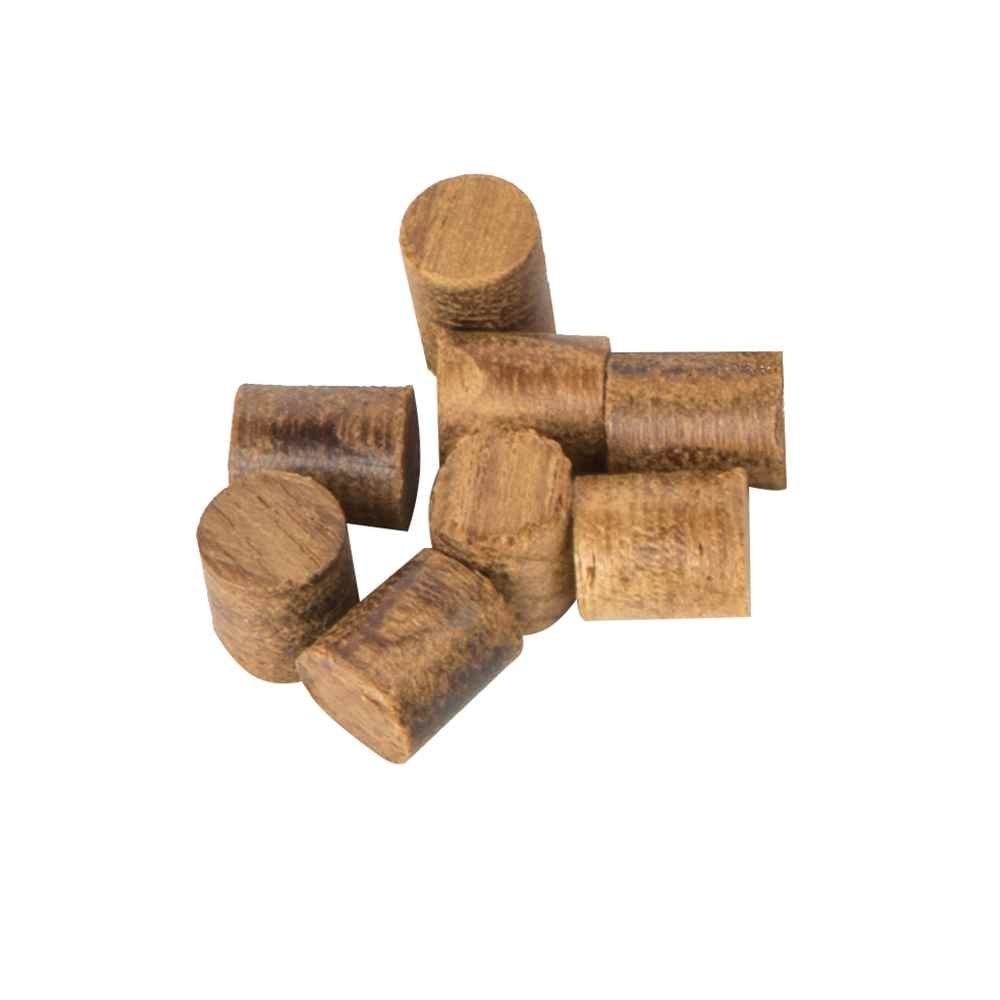
Teak Plugs - 1/4" - 20 Pack
Teak Plugs 1/4" Plug 20 Pack
Brand: Whitecap
Category: Hardware > Plumbing > Plumbing Fittings & Supports > Pipe Caps & Plugs > Plugs